Thwaytes v Sotheby's

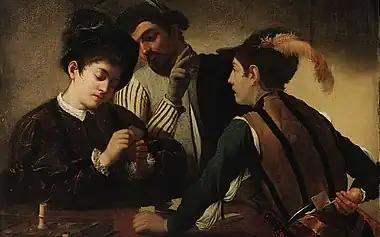

First, it meant that, while provincial auctioneers could to be held to a standard akin to that of a "general practitioner", auction houses like Sotheby's can be expected to have a much larger depth and breadth of expertise and tools available to them as well as access to the senior scholars and art historians as well as having experts available to research paintings before putting them on sale.